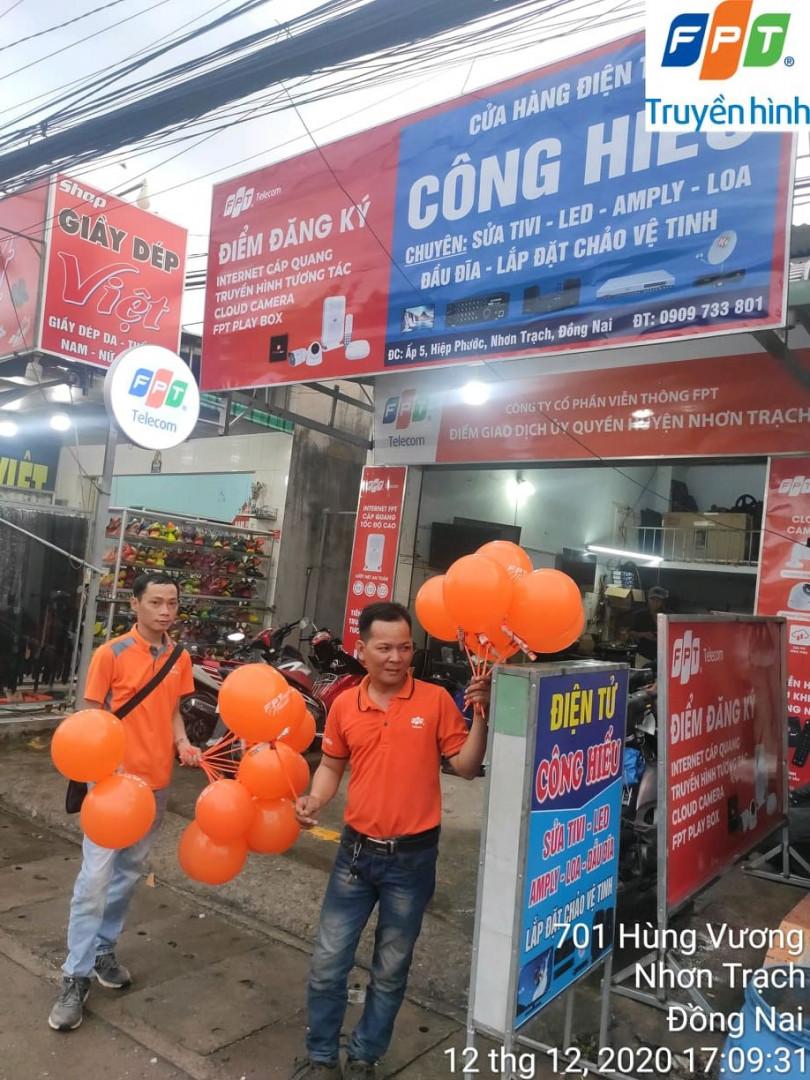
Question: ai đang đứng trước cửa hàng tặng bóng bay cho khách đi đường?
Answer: hai nam thanh niên mặc áo thun màu cam